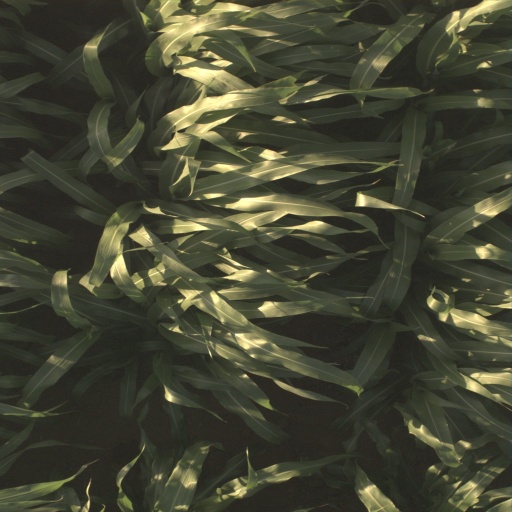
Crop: sorghum